Battle of Tordesillas (1520)

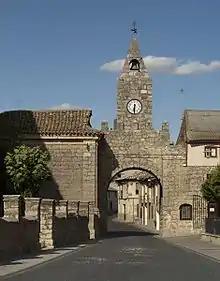
Wall of Villabrágima, place occupied by Pedro Girón at the end of November

At the end of November 1520 the Captain General of the Santa Junta, Pedro Girón y Velasco, mobilized the bulk of his army towards Villabrágima, at the same time that other smaller detachments occupied Villafrechós, to the north, Tordehumos, to the southwest and Villagarcía de Campos and Urueña, to the south. In this way the distance between the troops of the lords, grouped in Medina de Rioseco, was shortened to a league and hostilities seemed inevitable. However, the nobles commanded by the Count of Haro refused to take the initiative. They only limited themselves to impede the enemy's advance and cut their lines of communication by occupying towns such as Mota del Marqués, San Pedro de Latarce, Castromonte or Torrelobatón.